Video Game Museum of Rome

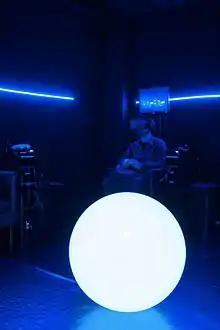
Oculus Room VIGAMUS

VIGAMUS has a large collection of Arcade cabinets from the '80s and '90s and some of their featured games include: